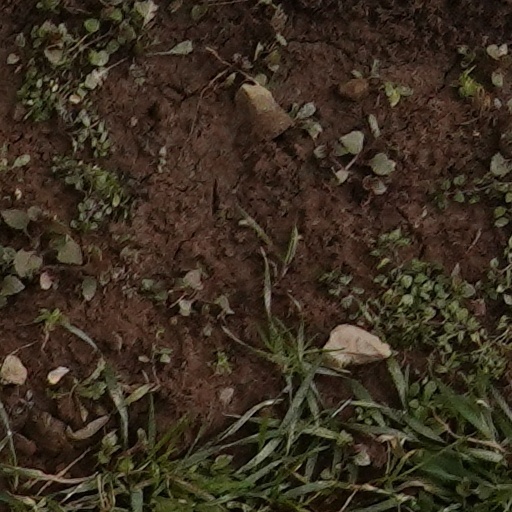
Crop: wheat